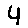
Label: 4